Ssanggyesa

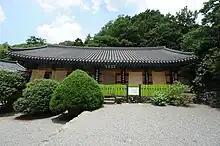

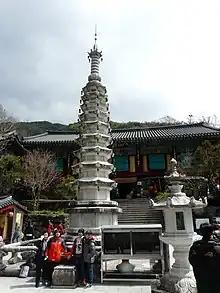
Temple grounds

Ssanggyesa is a head temple of the Jogye Order of Korean Buddhism. It is located on the southern slopes of Jirisan, southwest of sacred Samshin-bong Peak in the Hwagye-dong Valley of Hwagae-myeon, Hadong County, in the province of Gyeongsangnam-do, South Korea.